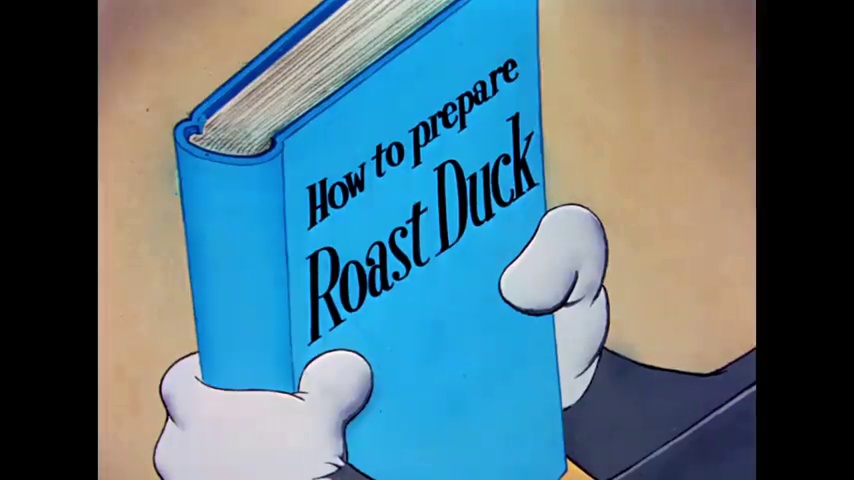
Portrait style: Cartoon Portrait